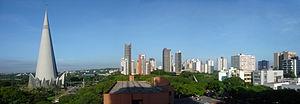
Maringá est une ville brésilienne située dans l'État du Paraná.